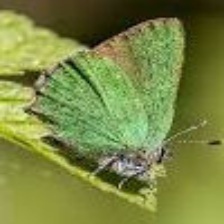
Species: GREEN HAIRSTREAK
Butterfly family (ImageNet category): lycaenid_butterfly